Anti-suffragism

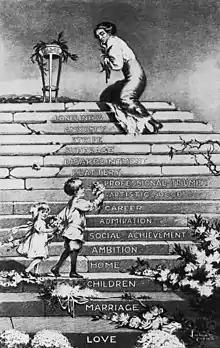
"Looking backward" by Laura E. Foster, 1912

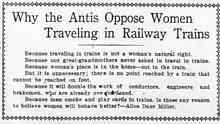
Alice Duer Miller's satire of Anti-Suffrage arguments from "The Daily Telegram" in 1916

The American Revolution established universal ideas of equality and natural rights as the hallmark of American policy. This juxtaposed women's customary and now legal exclusion with the public sanctions they had been granted to act politically in the role of the Republican wife or mother and the competency displayed by female politicians. An expanding franchise for white men, moved political action indoors and women to the periphery. By expanding the franchise to include all white men, Americans "devised a social order in which supposed biological differences, as defined by gender and race, determined relative status."